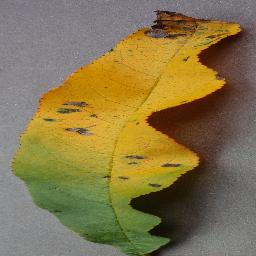
Label: Peach___Bacterial_spot